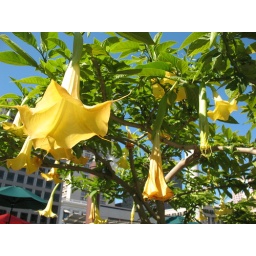
A beautiful yellow flower in Union Square